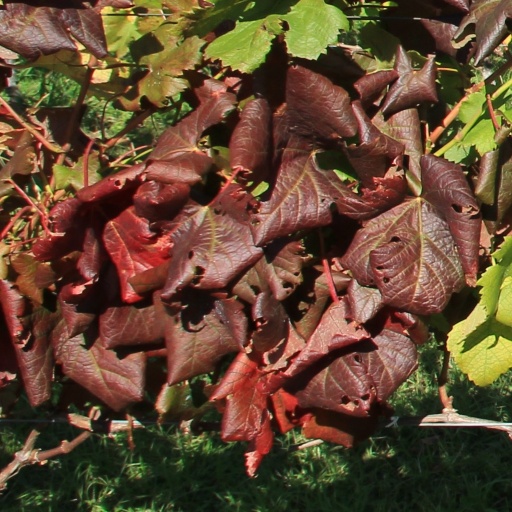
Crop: grape